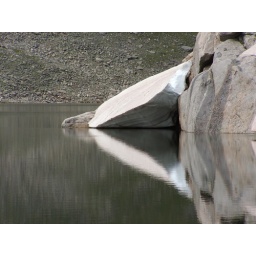
rock and snow block reflected on lake in the rocky mountains